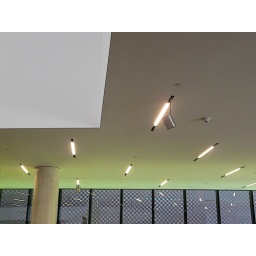
the green glow is from the sunlit australian tree ferns in the fern court. architecture is from herzog and demeuron, basil switzerland.